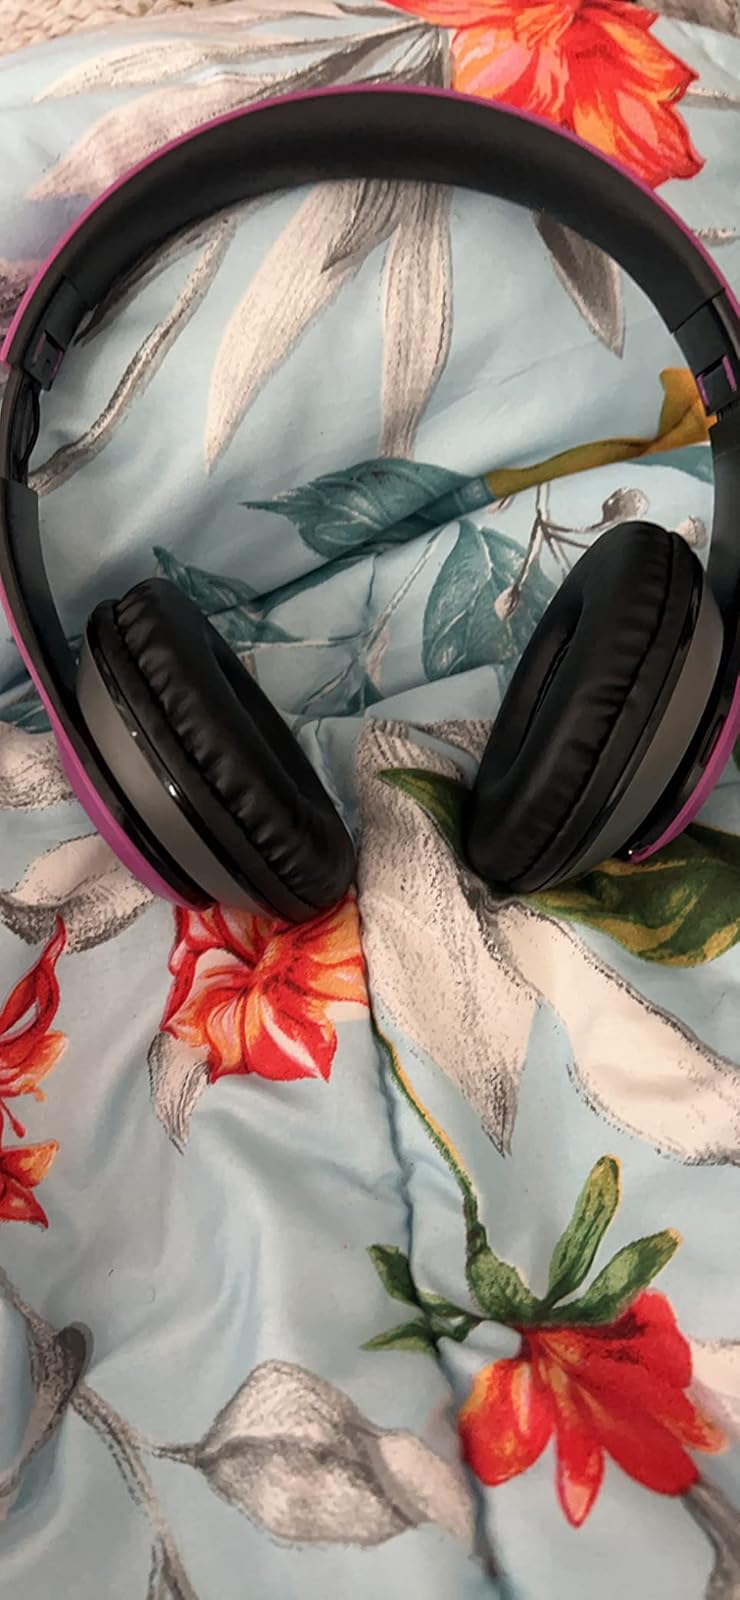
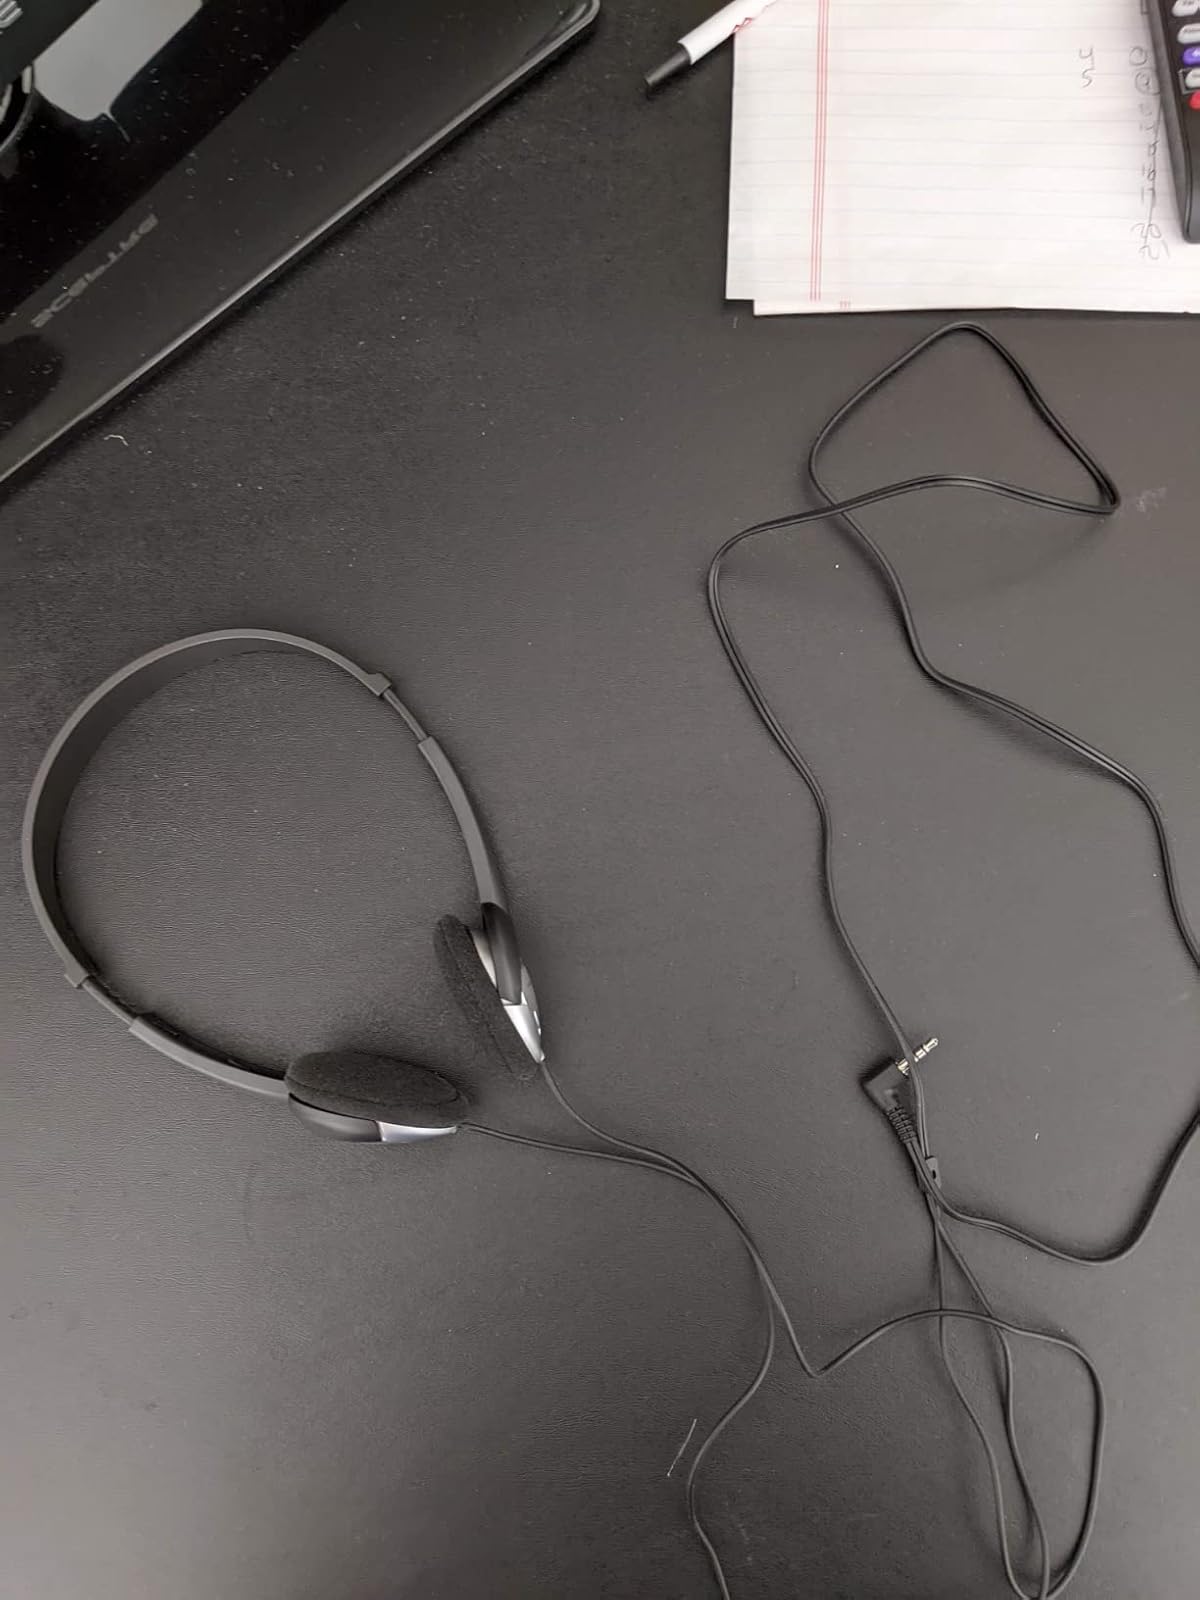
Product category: headphones
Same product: no